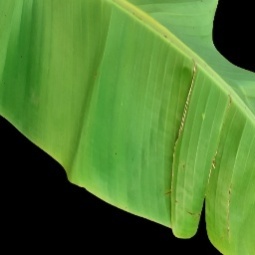
Label: Healthy